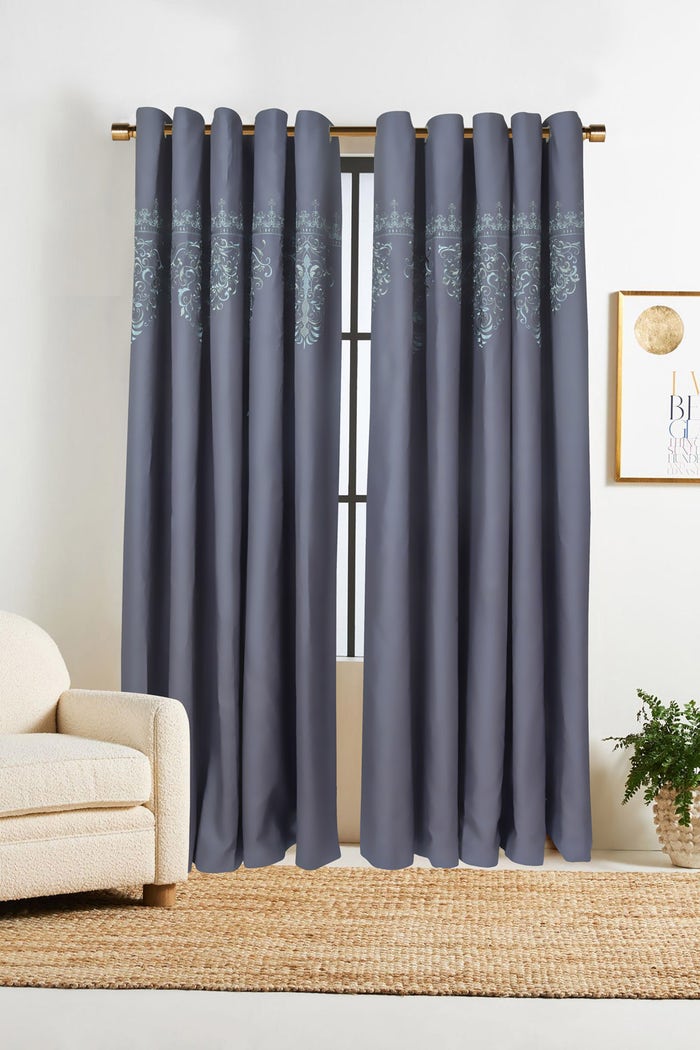
grey blue embroidered floral pattern curtain